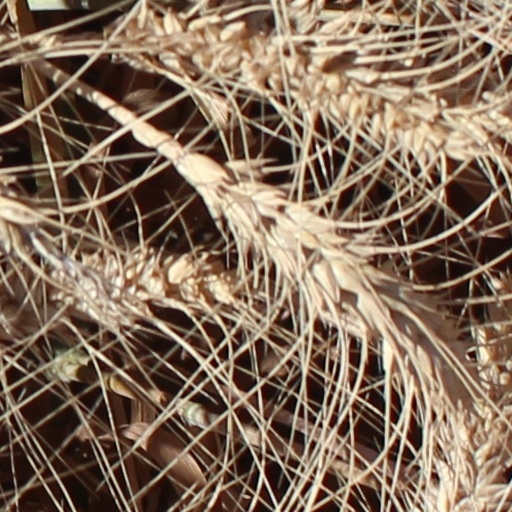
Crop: wheat